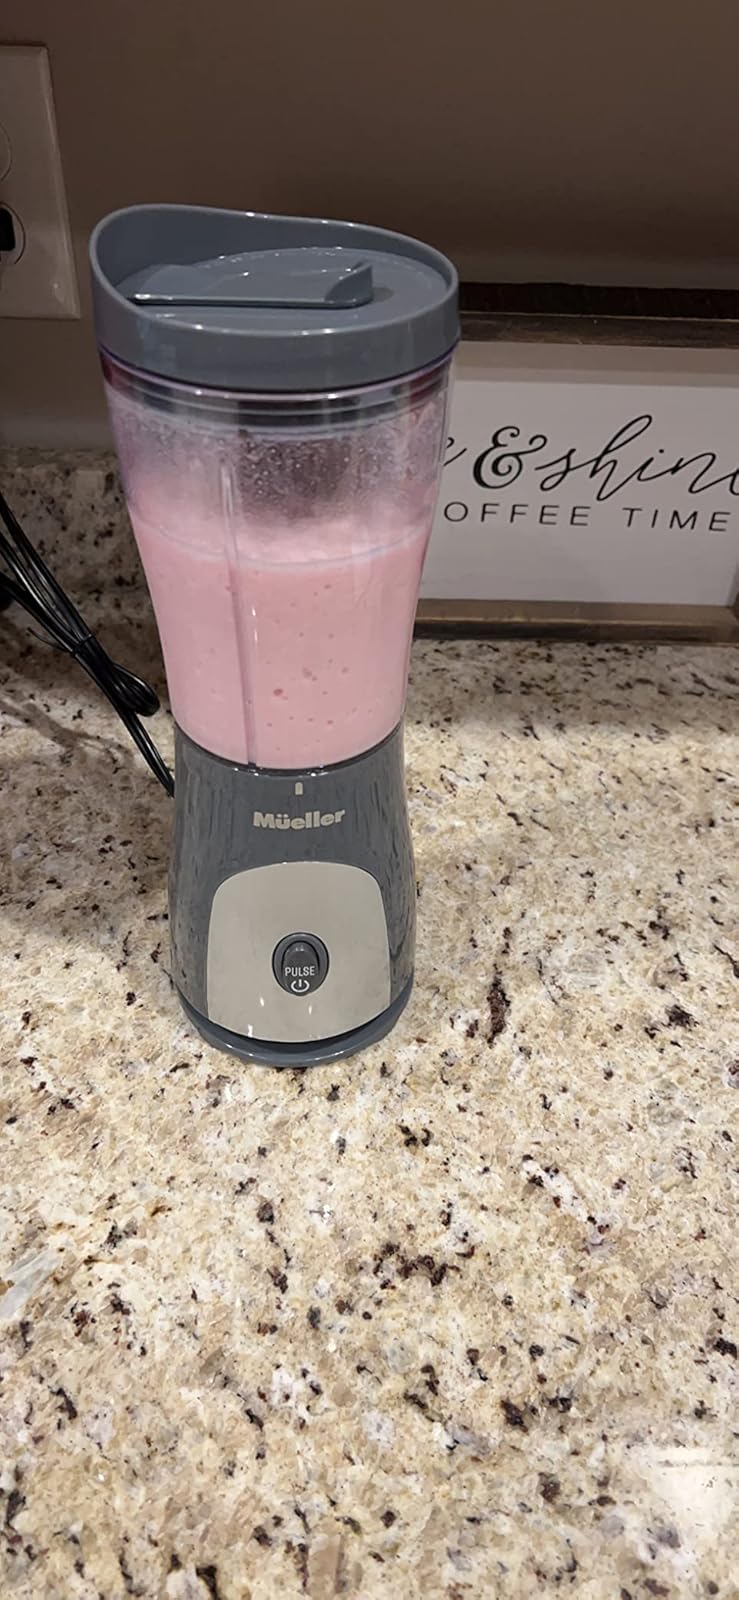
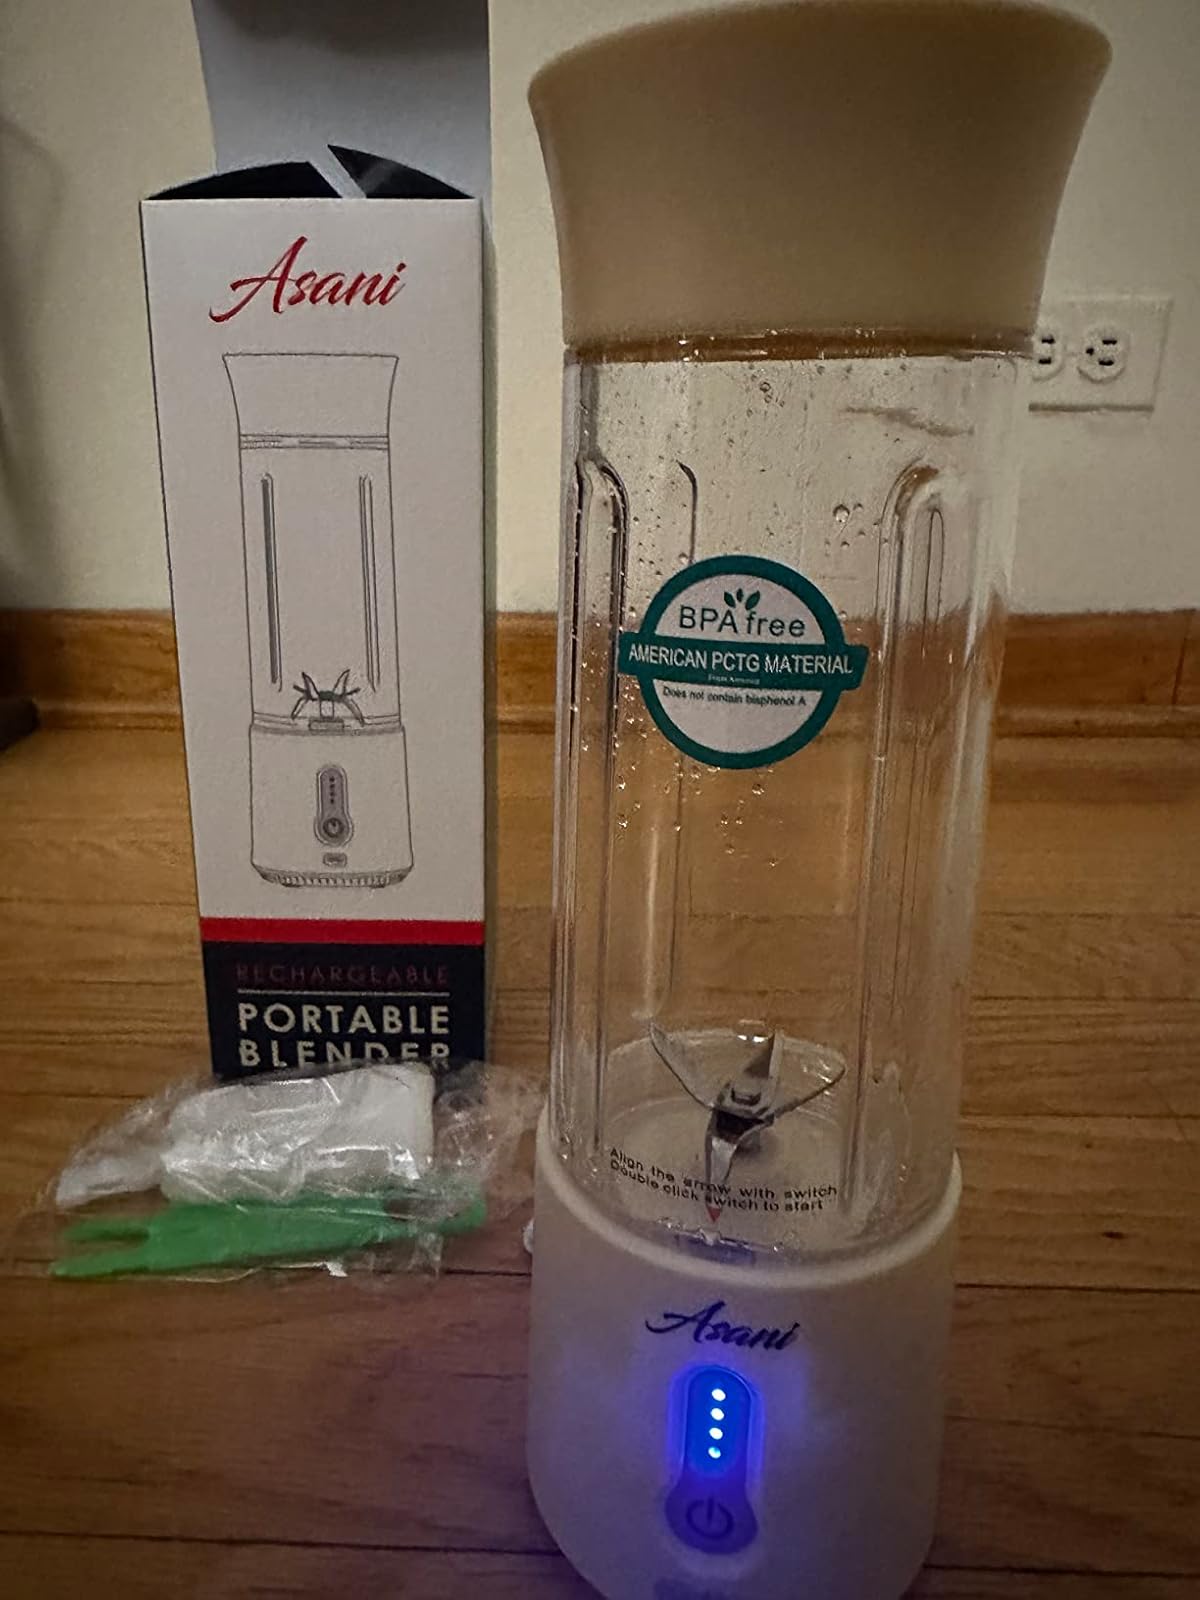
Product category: items_blender
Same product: no